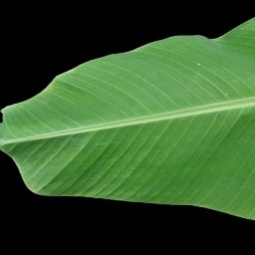
Label: Healthy